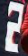
Number: 2